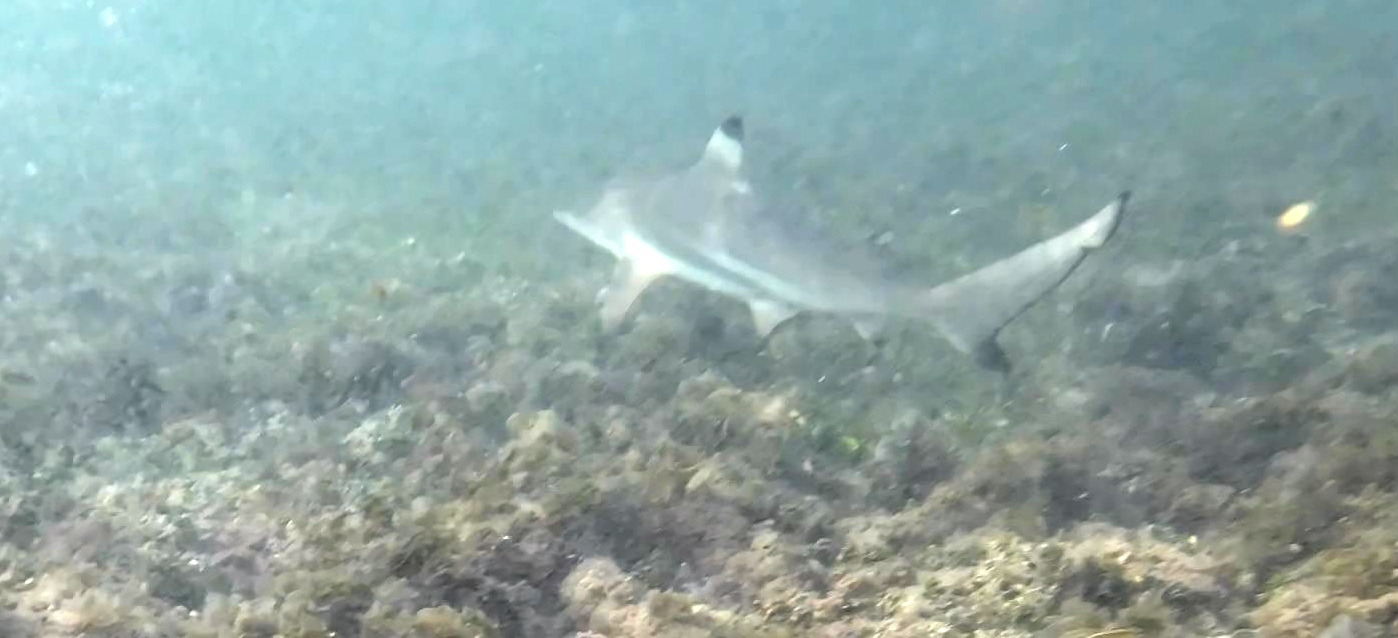
Carcharhinus melanopterus (Blacktip Reef Shark)